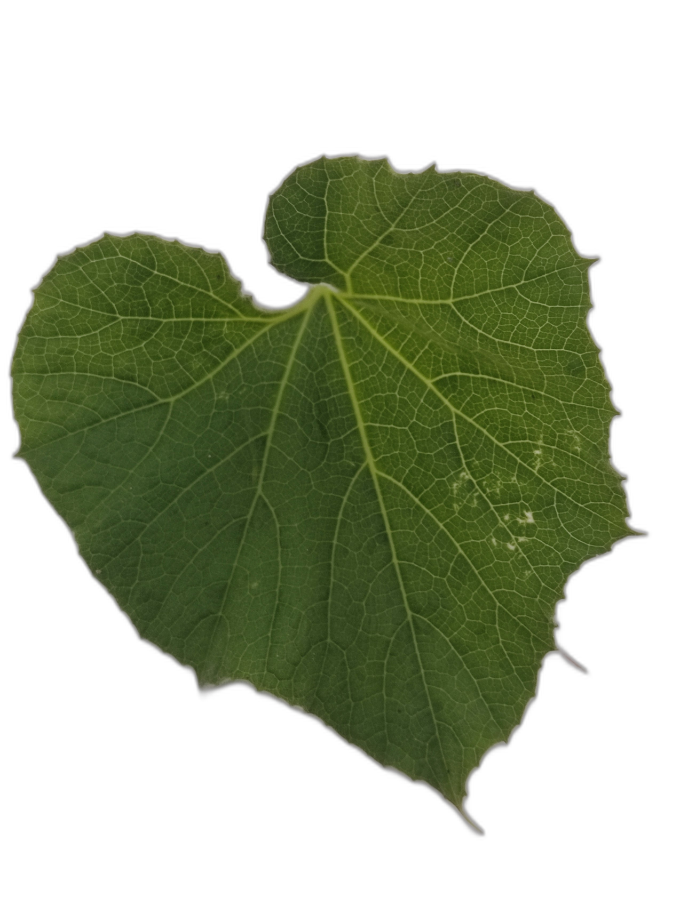
Crop: Bottle Gourd
Label: Fungal_Damage_Leaf